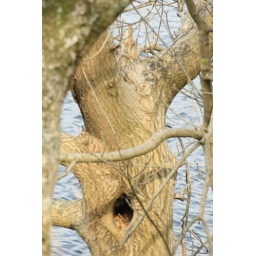
Tawny owl sleeping in tree